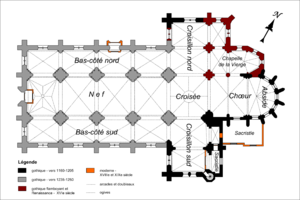
L'église Saint-Léger de Mouy est une église catholique paroissiale de style gothique située à Mouy, commune de l'Oise en région Hauts-de-France en France. Elle possède un chœur polygonal remarquable du troisième quart du XIIᵉ siècle, et la nef et le transept achevés avant le milieu du XIIIᵉ siècle conservent une grande homogénéité. Le caractère trapu de ces parties de l'édifice, imputable à un rehaussement du sol et au caractère provisoire du clocher de très faible hauteur, est compensé par une disposition originale des fenêtres, et par une élévation sur trois étages au sein de la nef. Elle comporte ainsi un étage de galeries anciennement ouvertes sur les combles, mais aujourd'hui bouchées. Le portail occidental est très richement décoré, mais il a perdu son authenticité à la suite d'une restauration radicale au XIXᵉ siècle. L'église fait l’objet d’un classement au titre des monuments historiques depuis le 28 mai 1936. Son histoire reste pour sa plus grande partie dans l'ombre, toutes les archives s'étant perdues. Elle est au centre de la paroisse Sainte-Claire de Mouy.